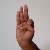
The image shows a hand gesture representing the letter 'F' in Indian Sign Language.